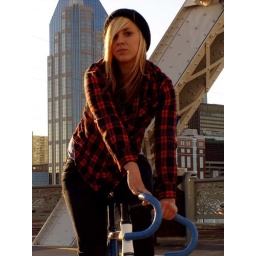
girl in plaid shirt on bike